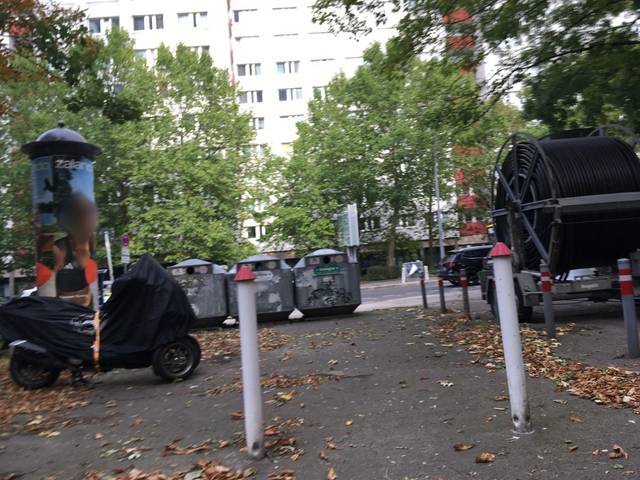
Region: Germany
Coordinates: 52.513, 13.407